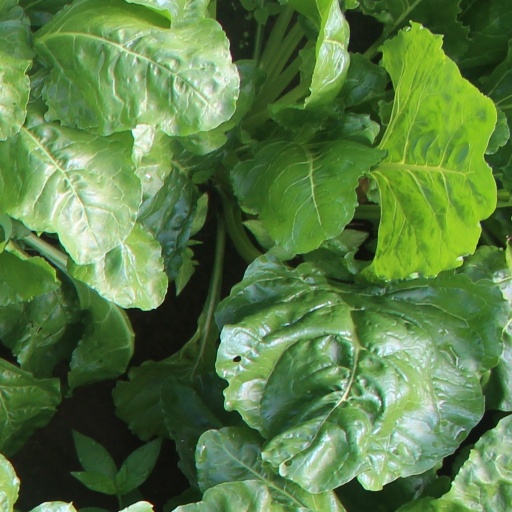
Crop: sugar beet